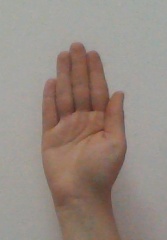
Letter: seen